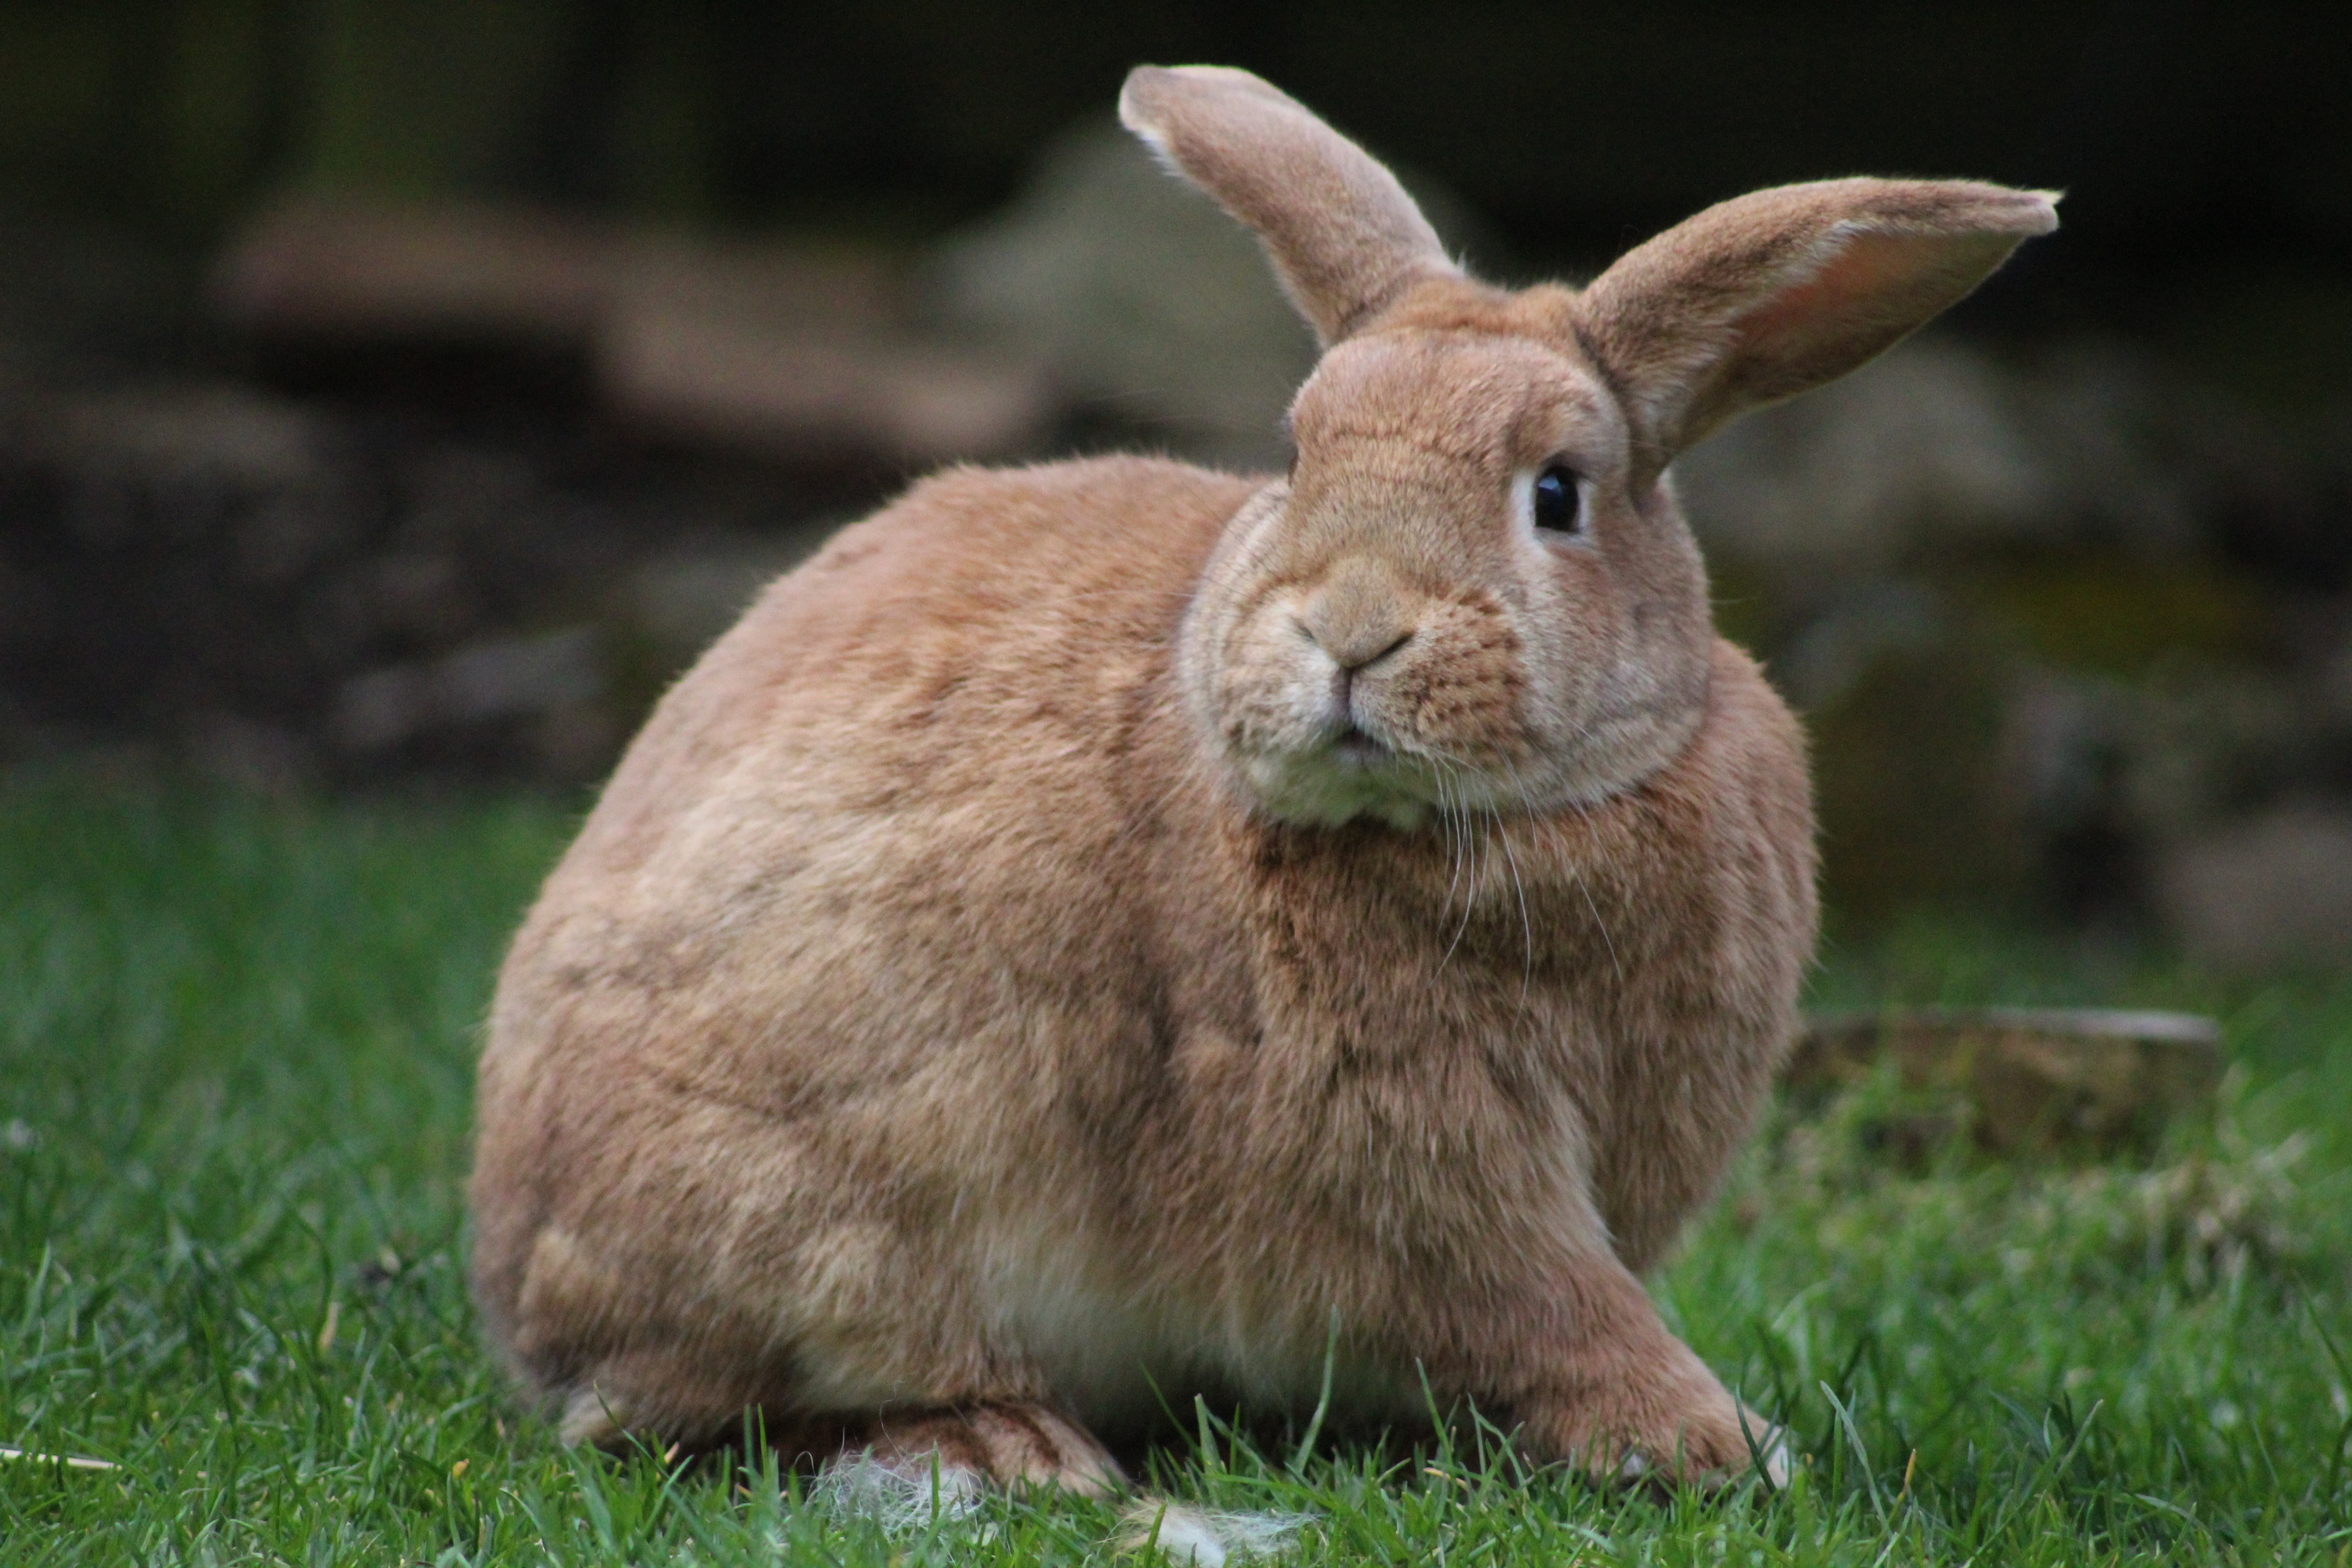
grass, animal, cute, wildlife, pet, fur, fluffy, mammal, fauna, rabbit, hare, whiskers, furry, vertebrate, easter, bunny, domestic rabbit, rabits and hares, wood rabbit